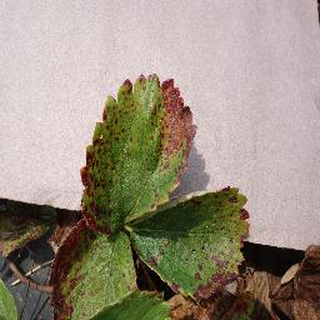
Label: strawberry_leaf_scorch